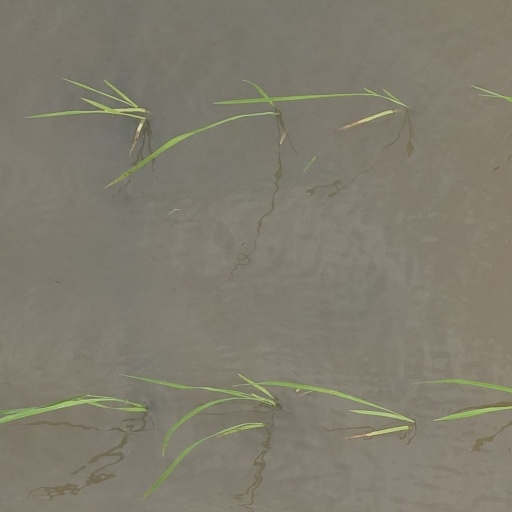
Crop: rice